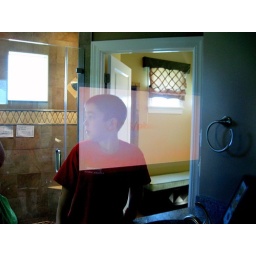
OK, this was neat: a TV in a bathroom mirror